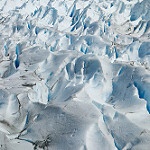
Label: glacier